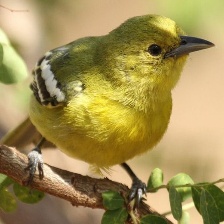
Species: COMMON IORA
Scientific name: AEGITHINA TIPHIA